Niterói

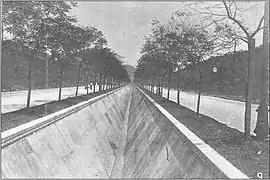
Alameda São Boaventura in Fonseca area, 1909

The village was visited by the King of Brazil, John VI, in 1816, who also decreed its emancipation from Rio de Janeiro on 10 May 1819 and gave the new-created municipality a new name, "Vila Real da Praia Grande" (Royal Town of Great Beach).